Bardiya National Park

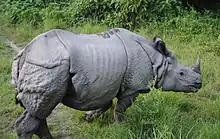
One-horned rhinoceros in Bardiya National Park

About 70% of the park is covered with forest, with the balance a mixture of grassland, savannah and riverine forest.